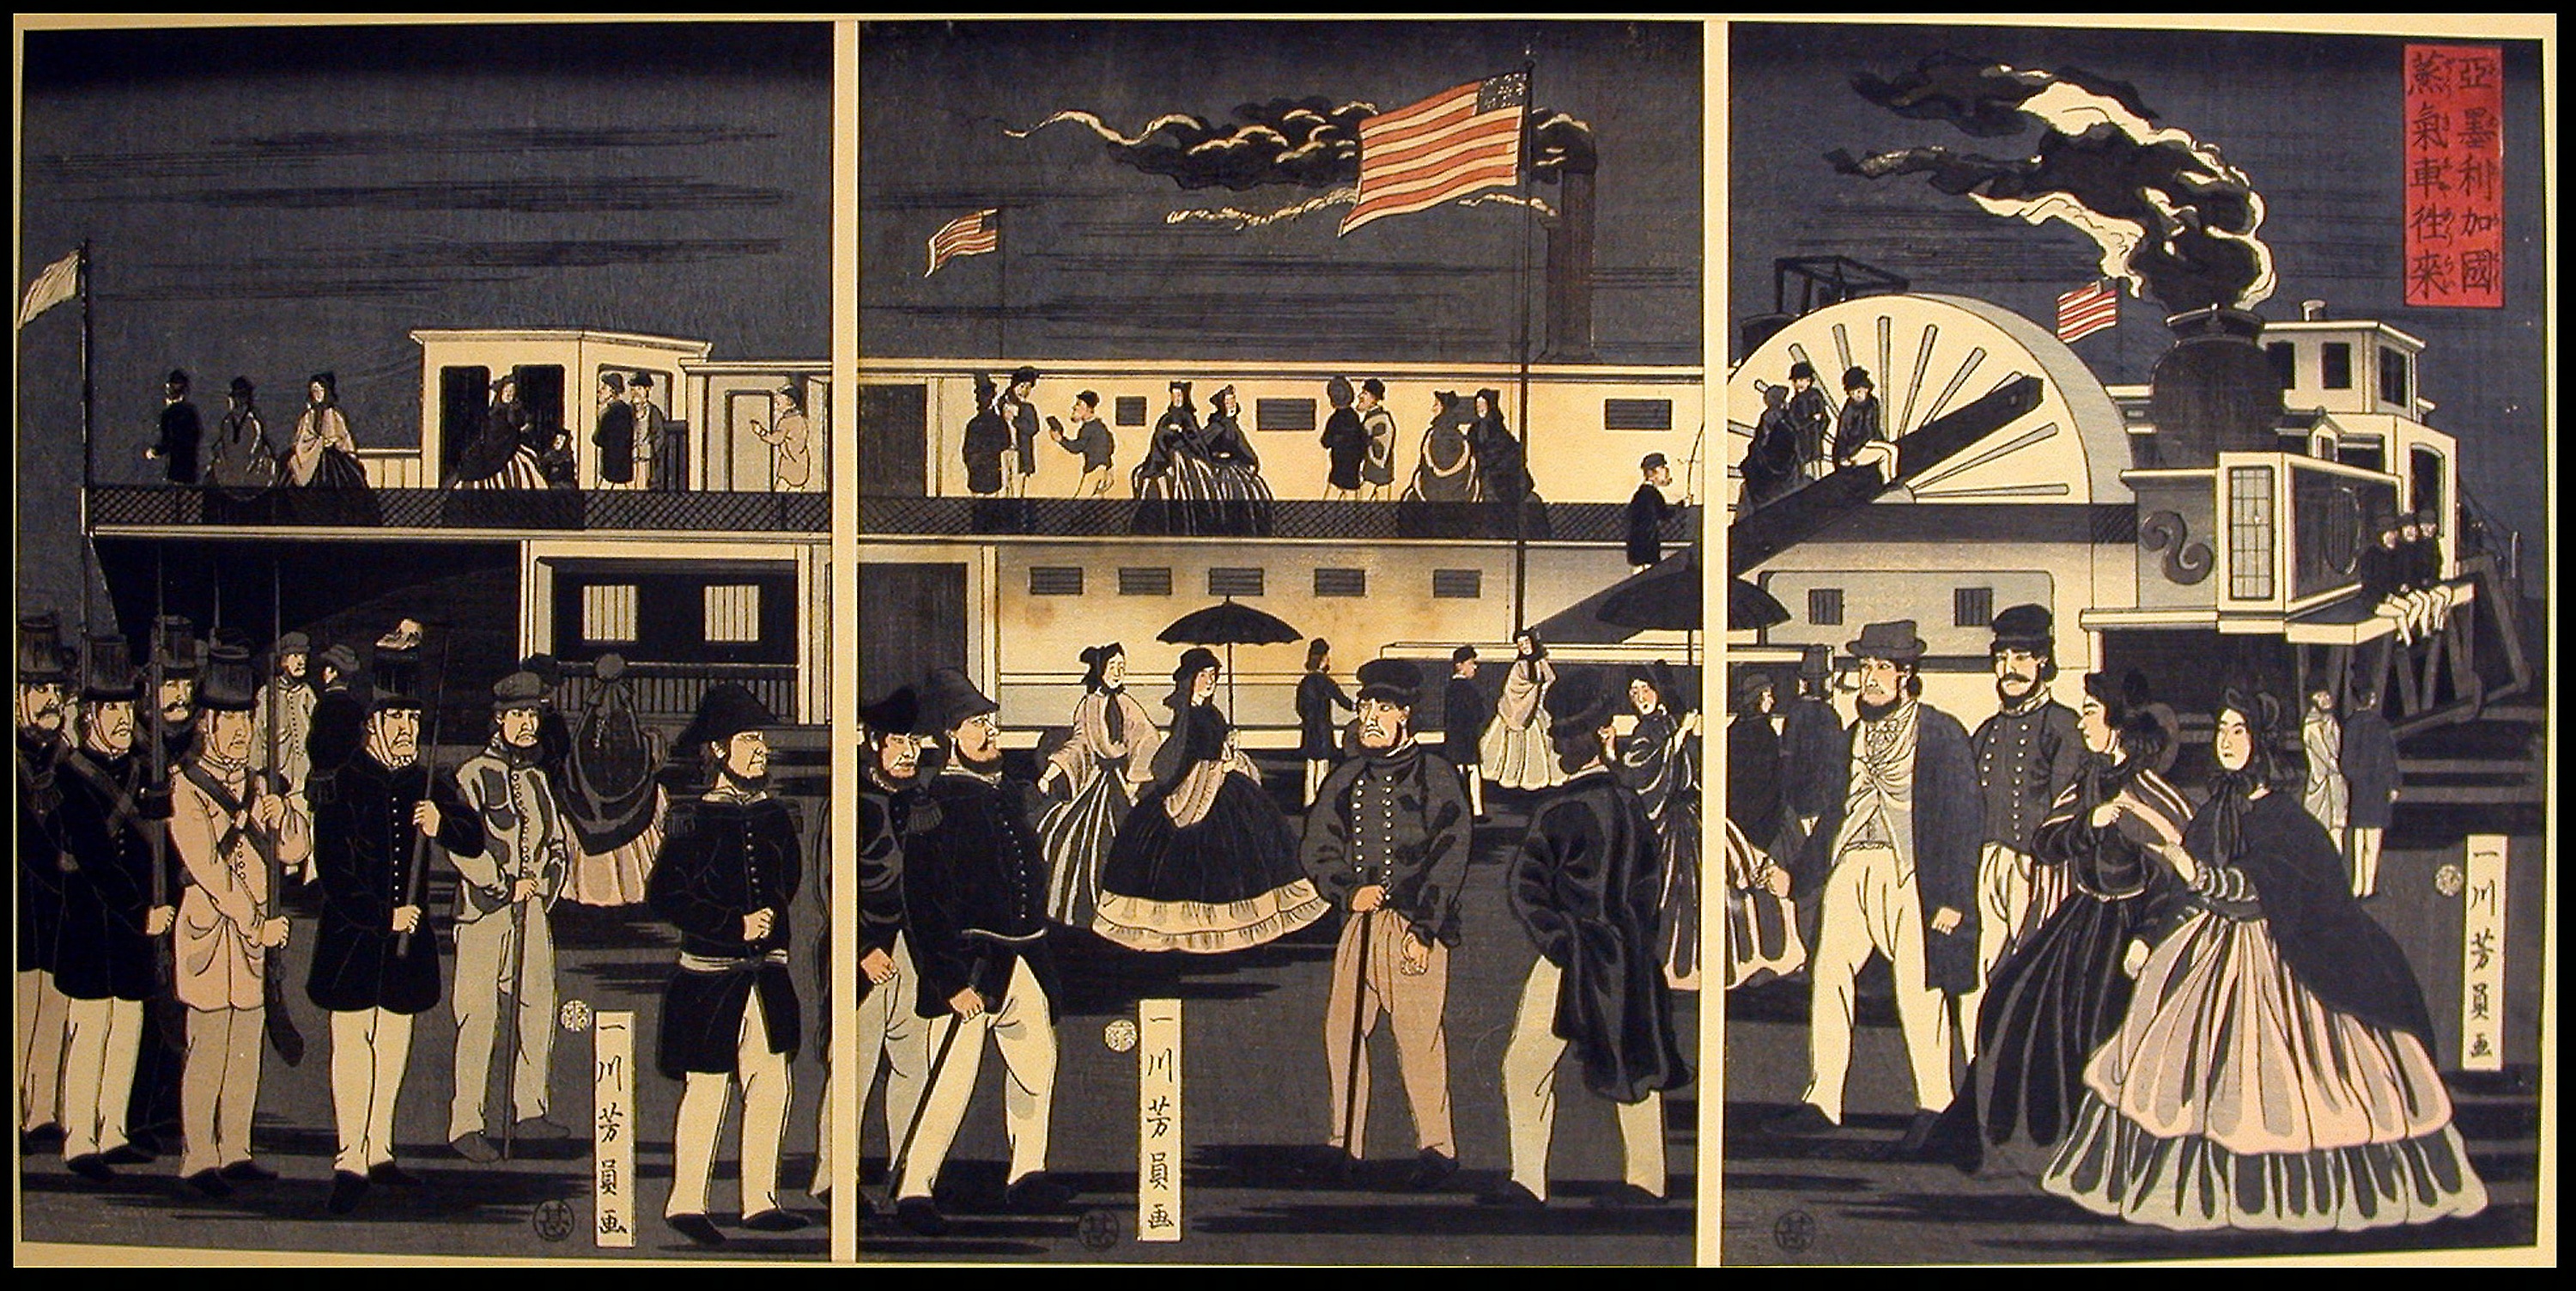
history, art, illustration, vintage clothing